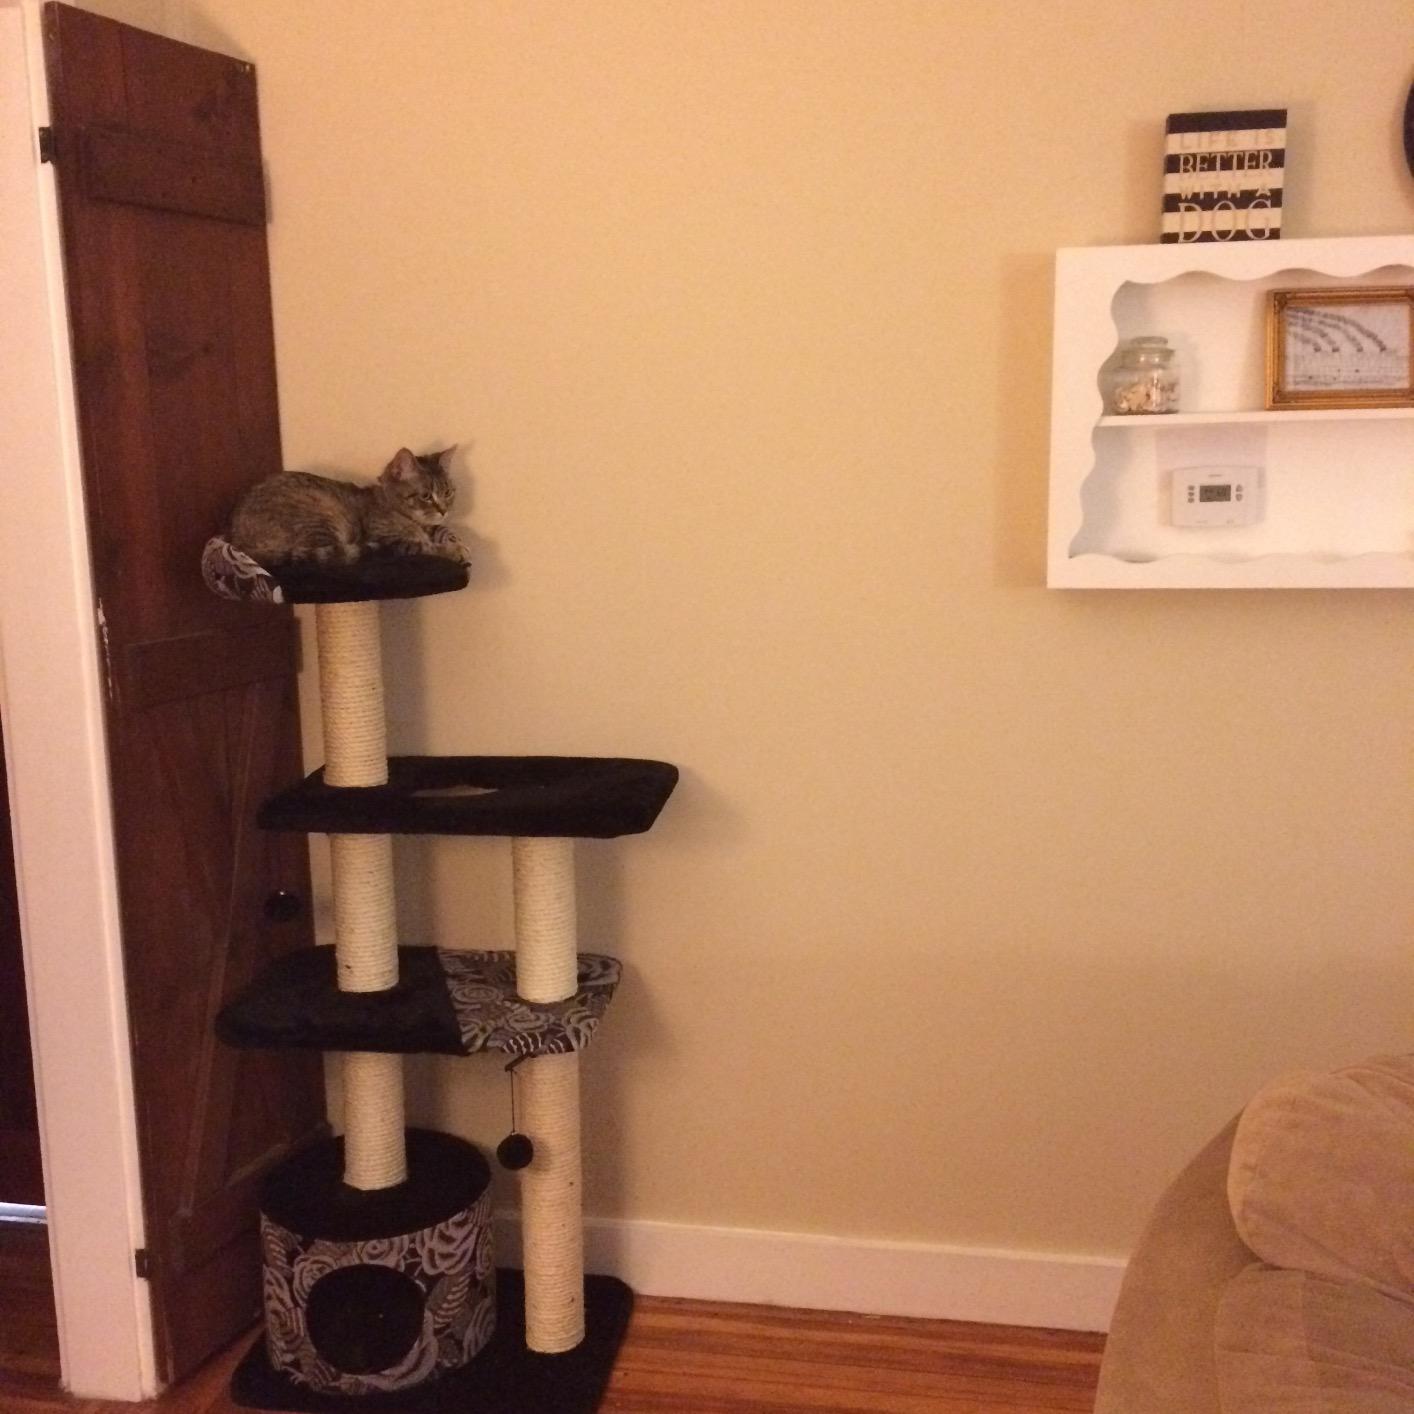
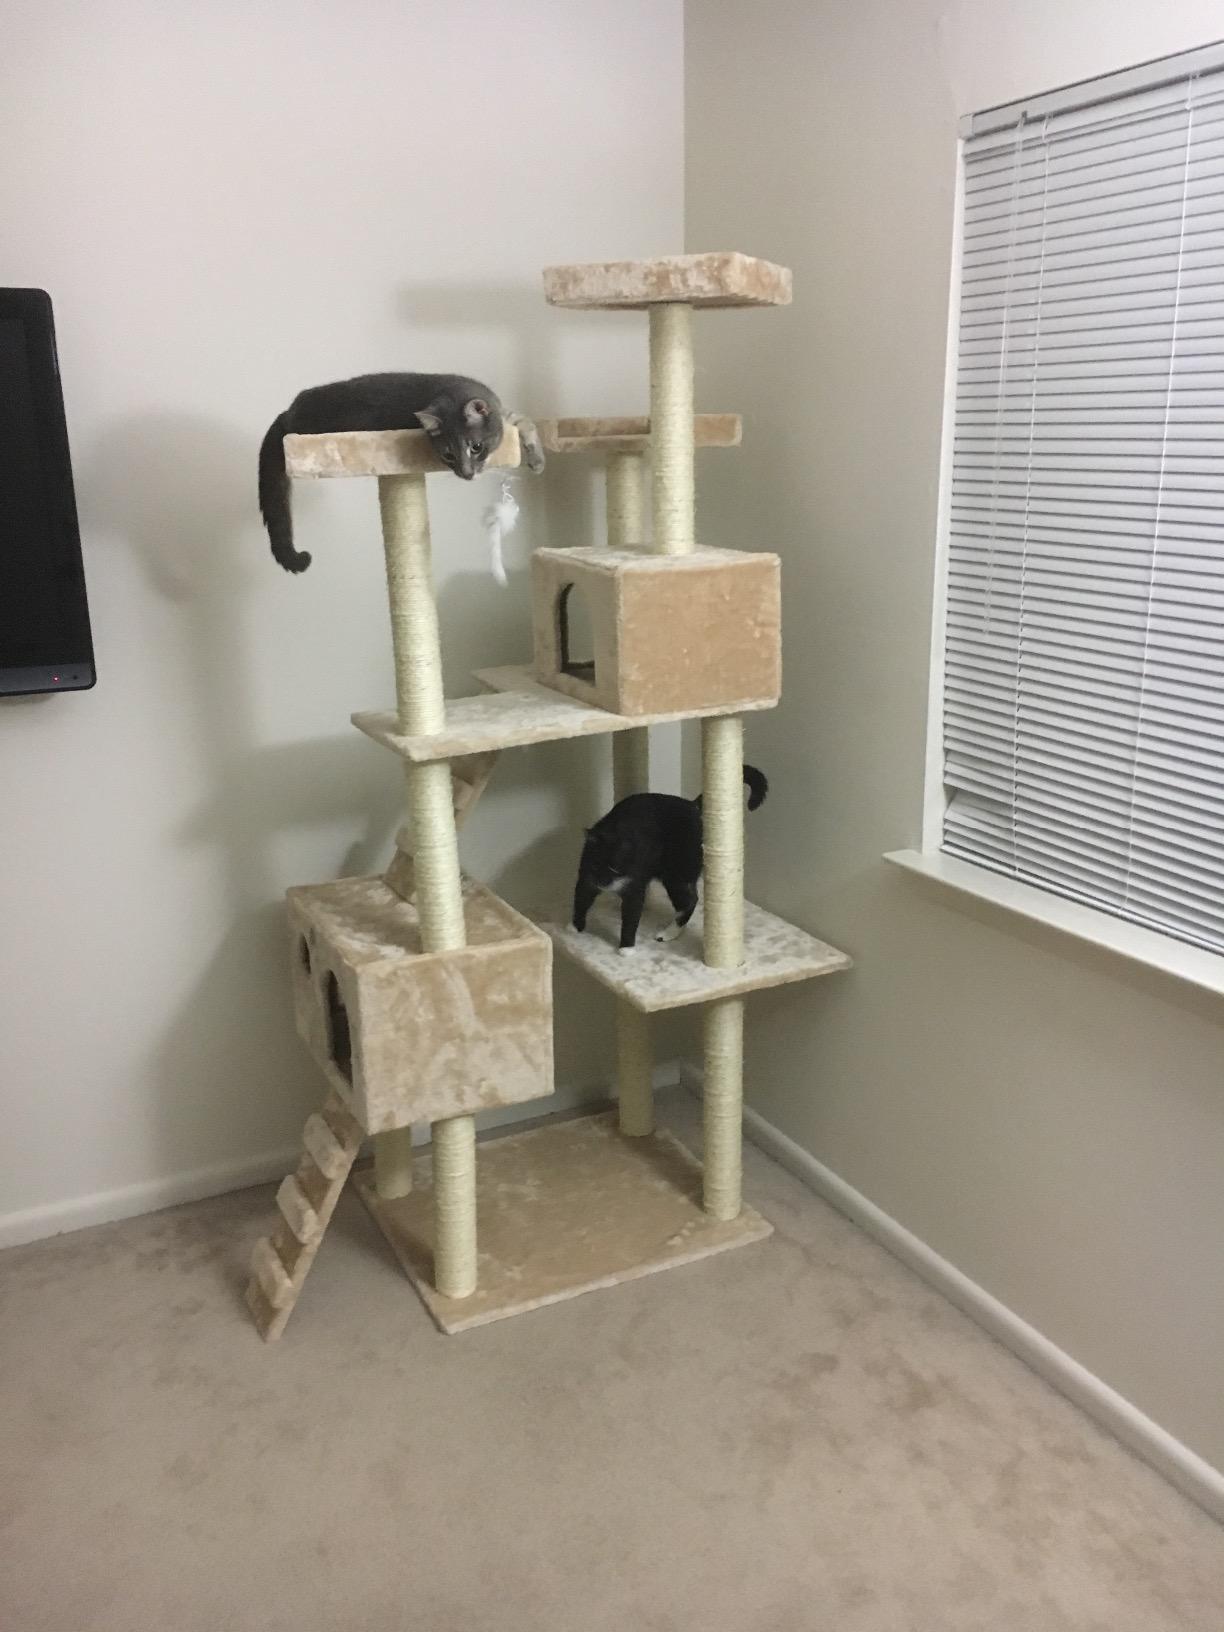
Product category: items_cat tree
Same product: no